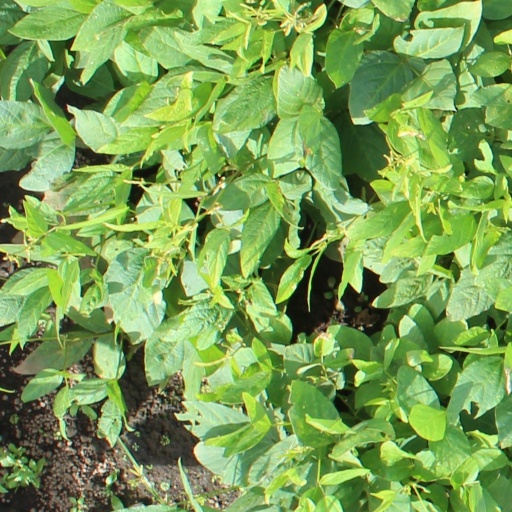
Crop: soybean